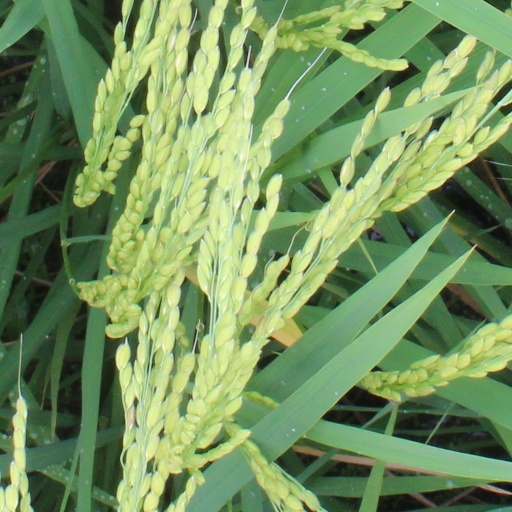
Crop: rice